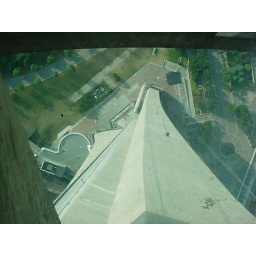
glass floor in cn tower